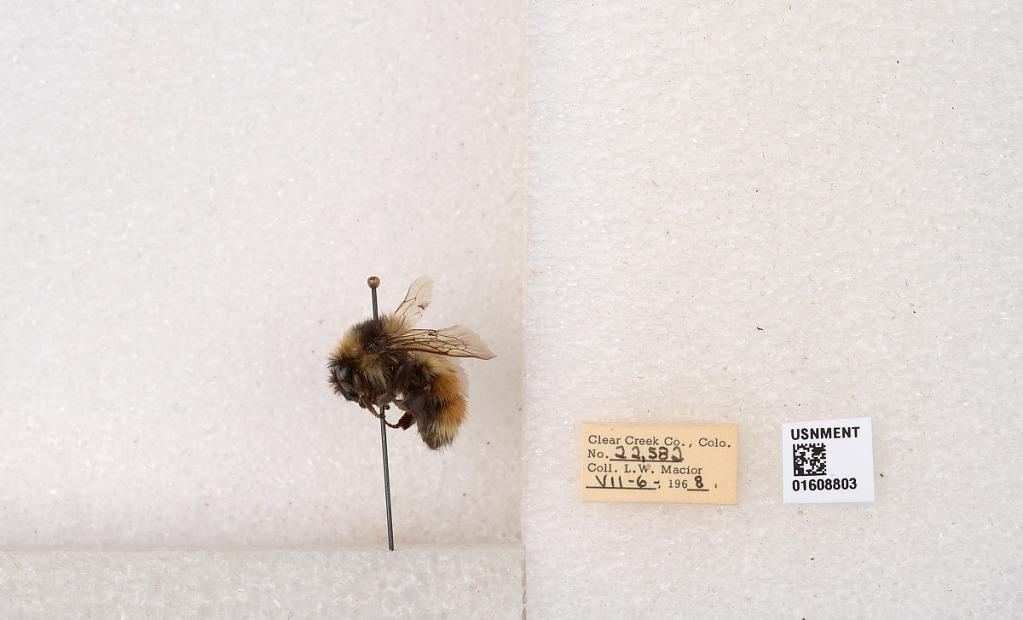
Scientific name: Bombus (Pyrobombus) sylvicola Kirby
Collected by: L. Macior
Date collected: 1968-7-6
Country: United States
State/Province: Colorado
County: Clear Creek
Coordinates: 39.6891, -105.644